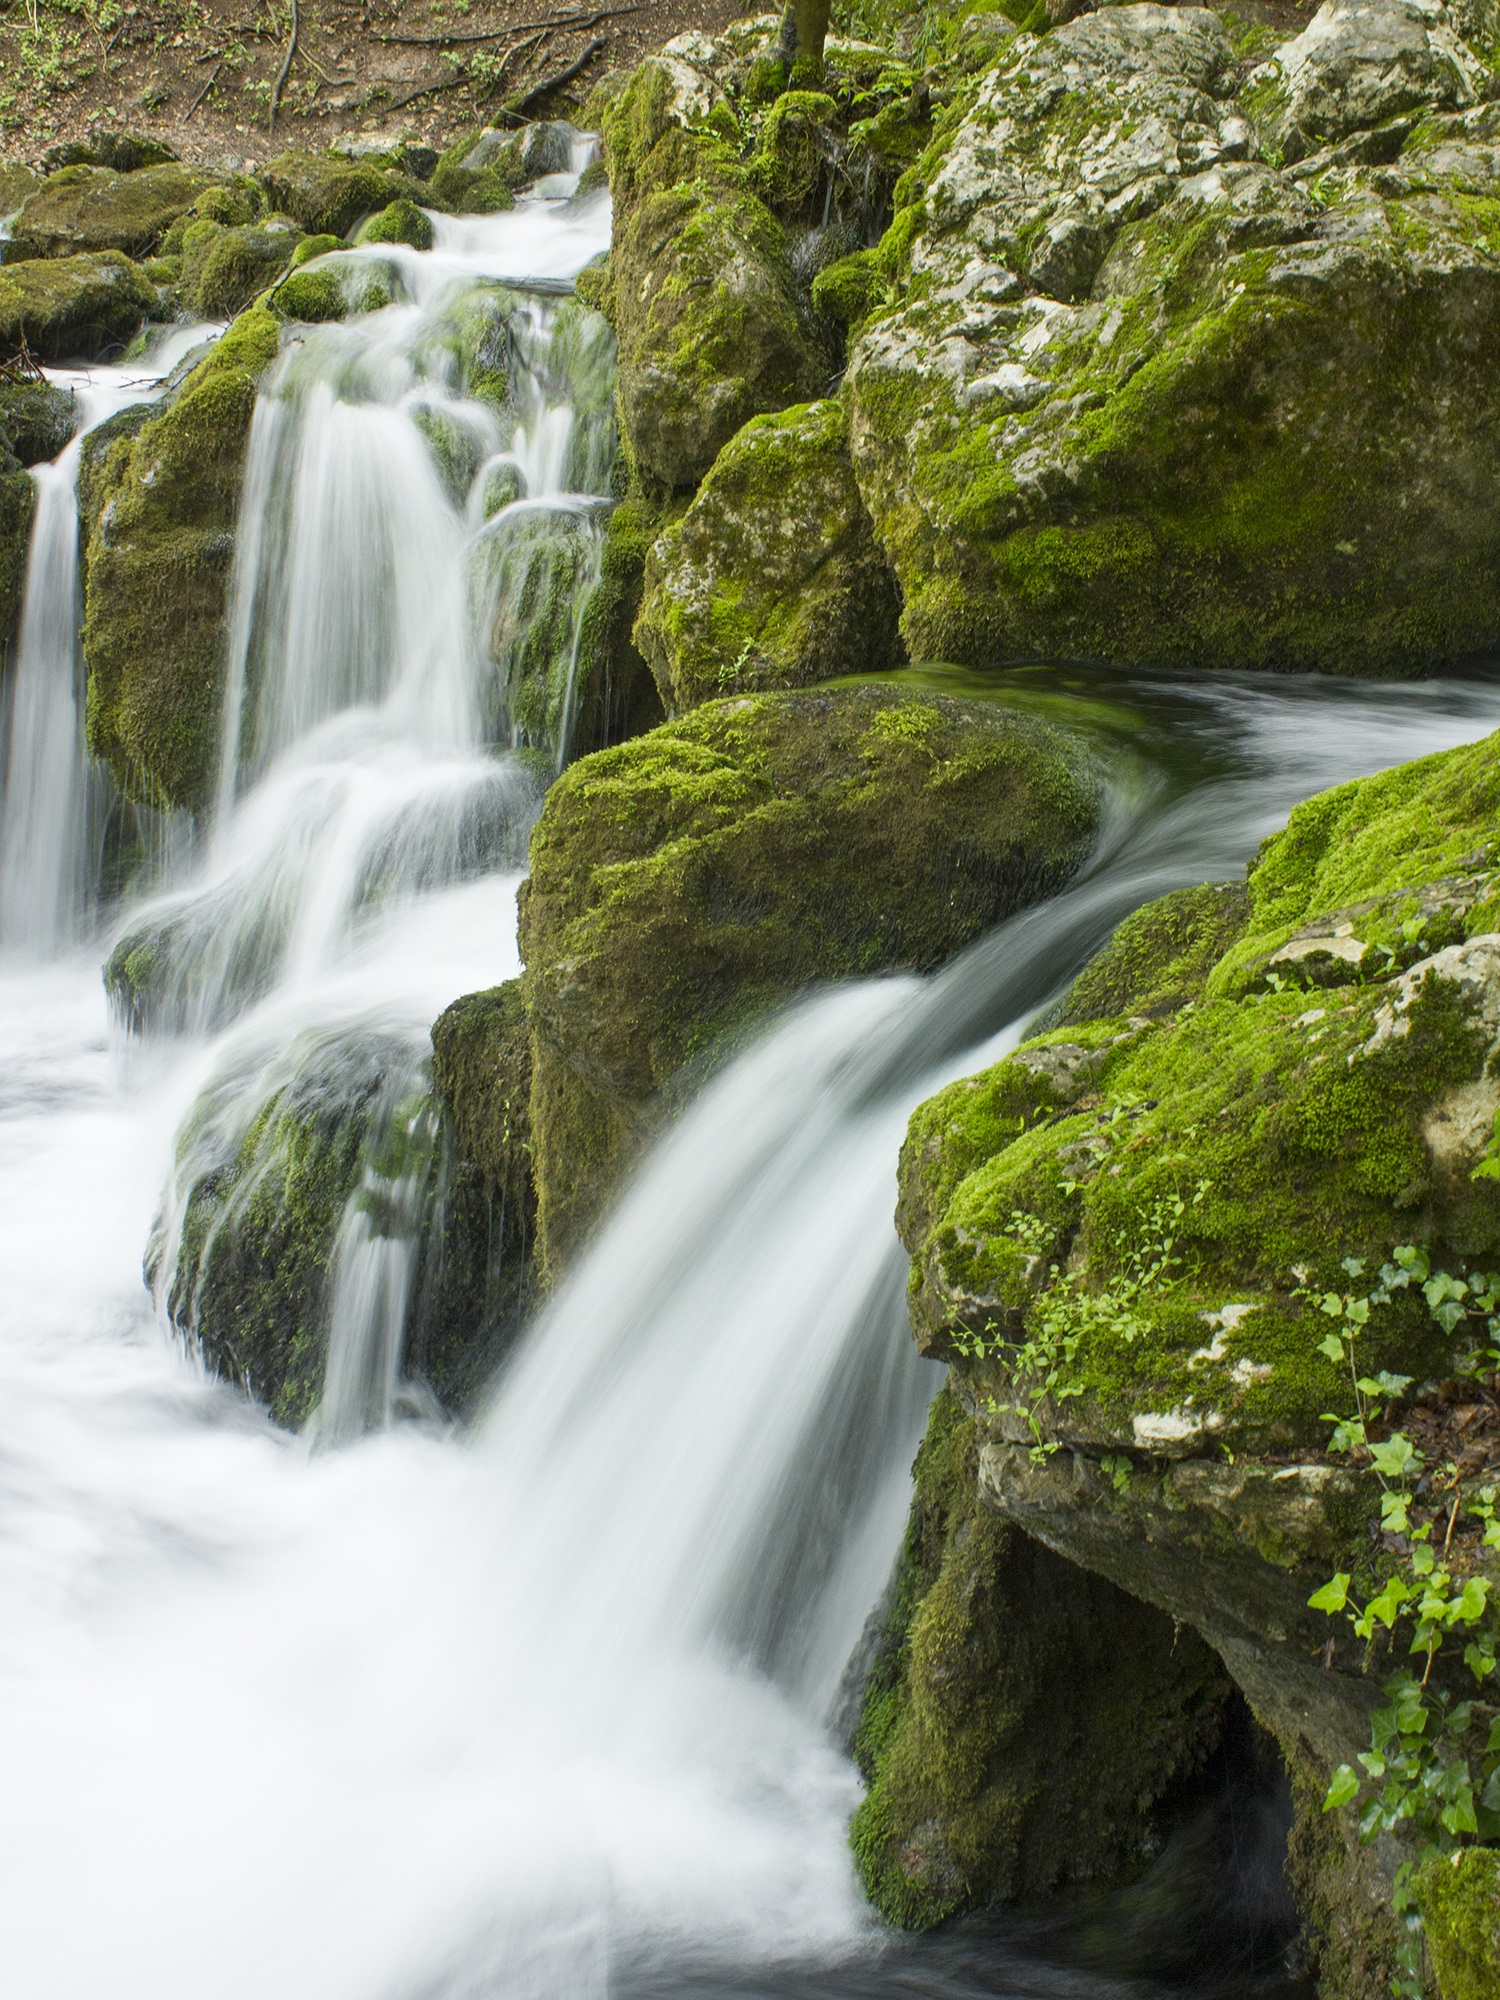
landscape, water, nature, forest, outdoor, rock, waterfall, fall, river, stone, travel, motion, wild, environment, stream, green, flow, scenic, natural, scenery, rapid, body of water, wasserfall, water feature, watercourse